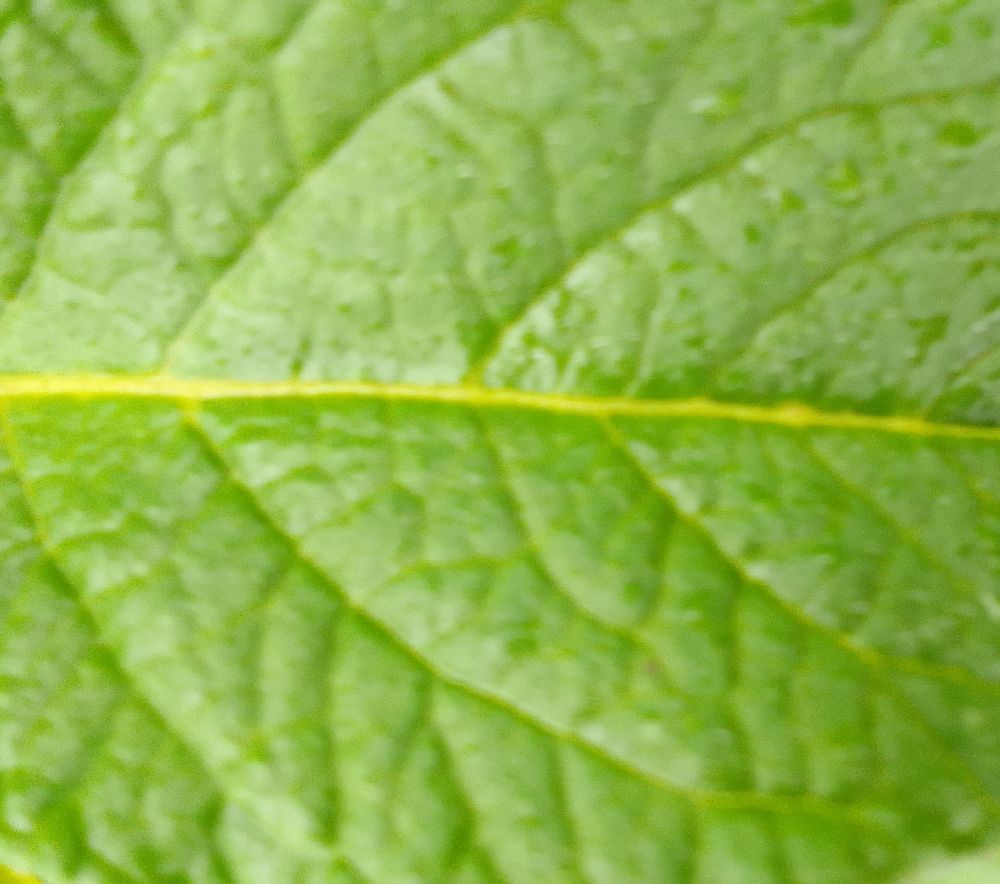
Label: Healthy